Power engineering software

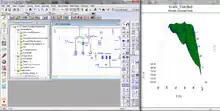
3D modeling grounding grid

The early 2000s saw the rapid development of analytical programming and 3D modeling. Software products were being created for designing power plants and their elements and connections. The programs were based on mathematical algorithms and computations. Power software such as IPSA, SKM, CYME, DINIS, PSS/E, DIgSILENT and ETAP are pioneers in the category of power engineering software. Most of these products used MARKAL, ESME and other modelling methods. The transmission lines were designed according to minimum requirements set out in the SQSS (security and quality of supply standard). This also applies to other elements of the power systems. In the software world, many CAD software products for 2D and 3D electrical designs were developed.